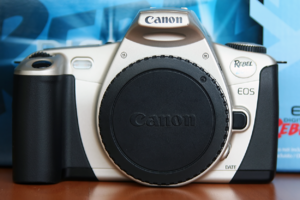
Canon EOS 300, également appelé EOS Kiss III au Japon, ou EOS Rebel 2000 en Amérique du Nord, est un appareil photographique de marque Canon, commercialisé entre avril 1999 et septembre 2002. Il fait partie de la gamme Canon EOS.